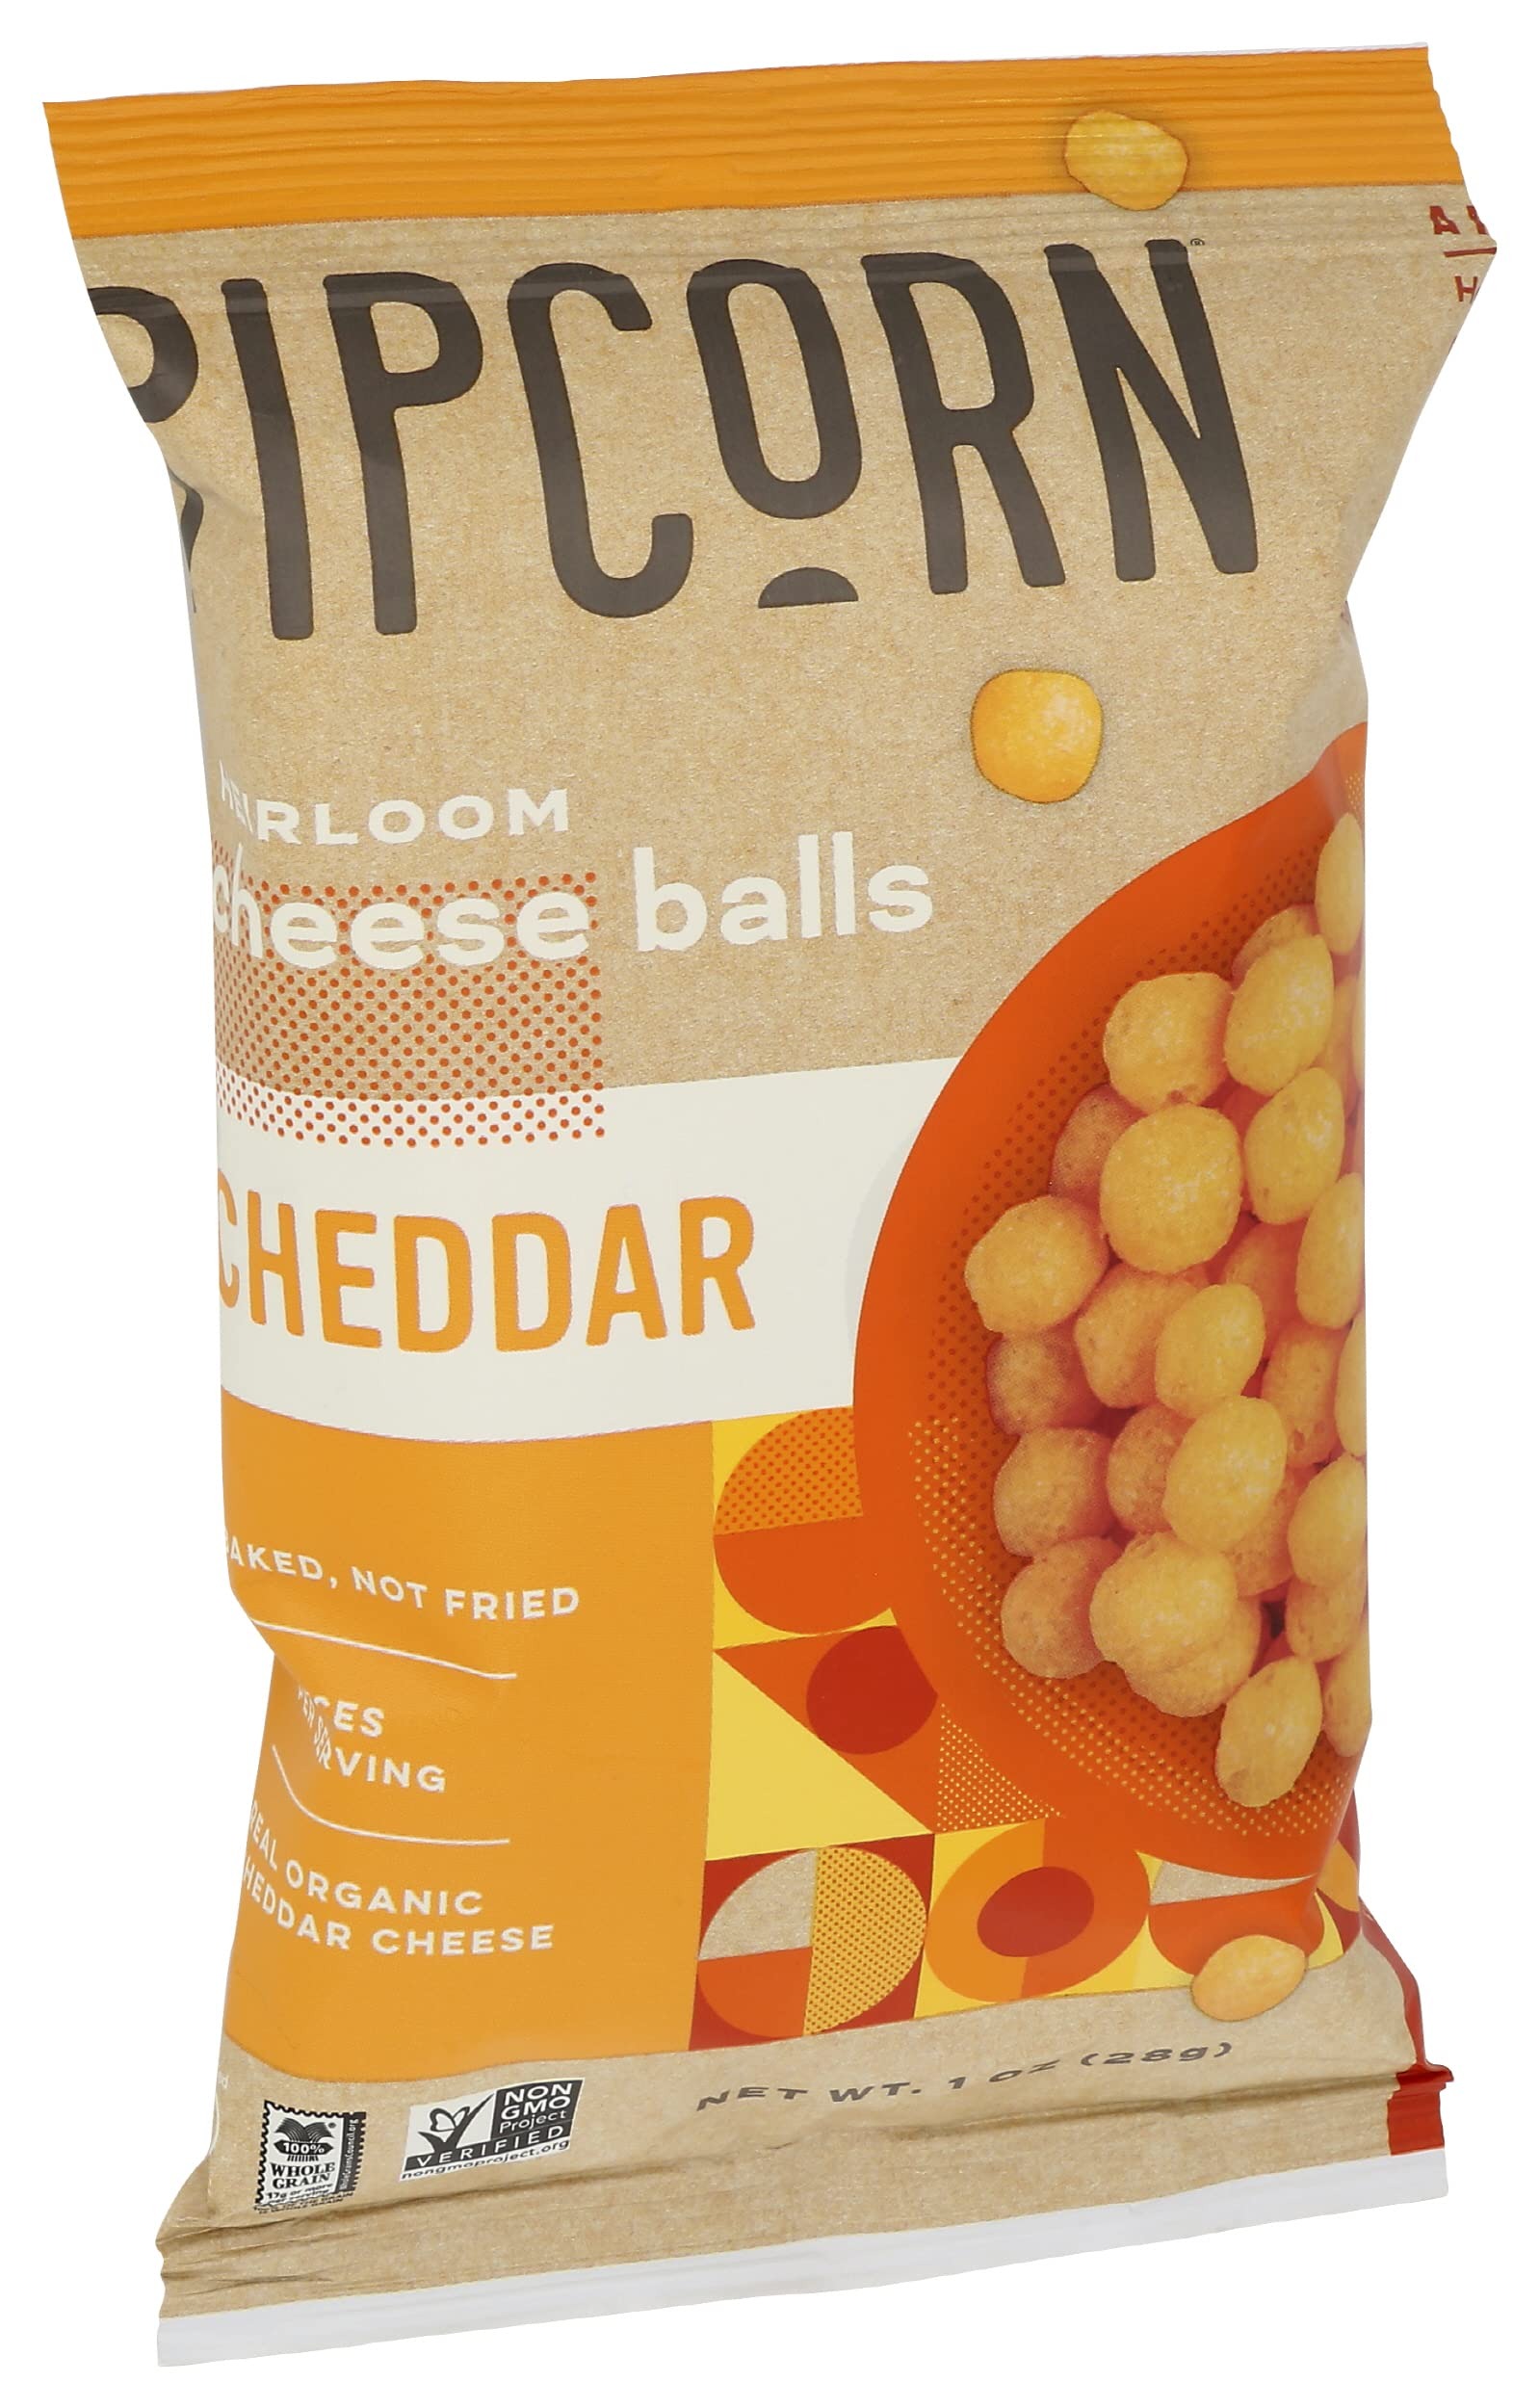
Item Name: Pipcorn Heirloom Cheddar Cheese Balls, Organic Cheese, Gluten Free & Non-GMO, 1 Ounce (Pack of 24)
Bullet Point: Pipcorn Heirloom Cheddar Cheese Balls, Organic Cheese, Gluten Free & Non-GMO, 1 Ounce (Pack of 24)
Value: 24.0
Unit: Ounce

Price: 55.58